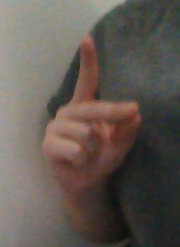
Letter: ta